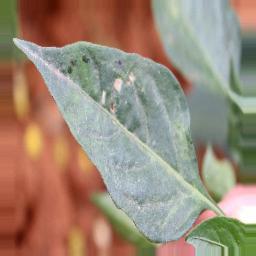
Label: mites_and_trips